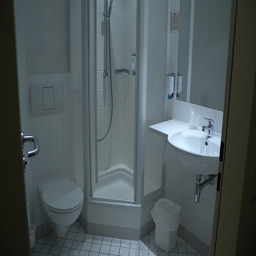
A toilet sits next to a shower in a bathroom.
A white bathroom with corner shower and tiled floor.
a bath room with a toilet and a sink
A close shot of a bathroom shower, toilet, and sink.
Compact, spotless private bathroom in a public facility.